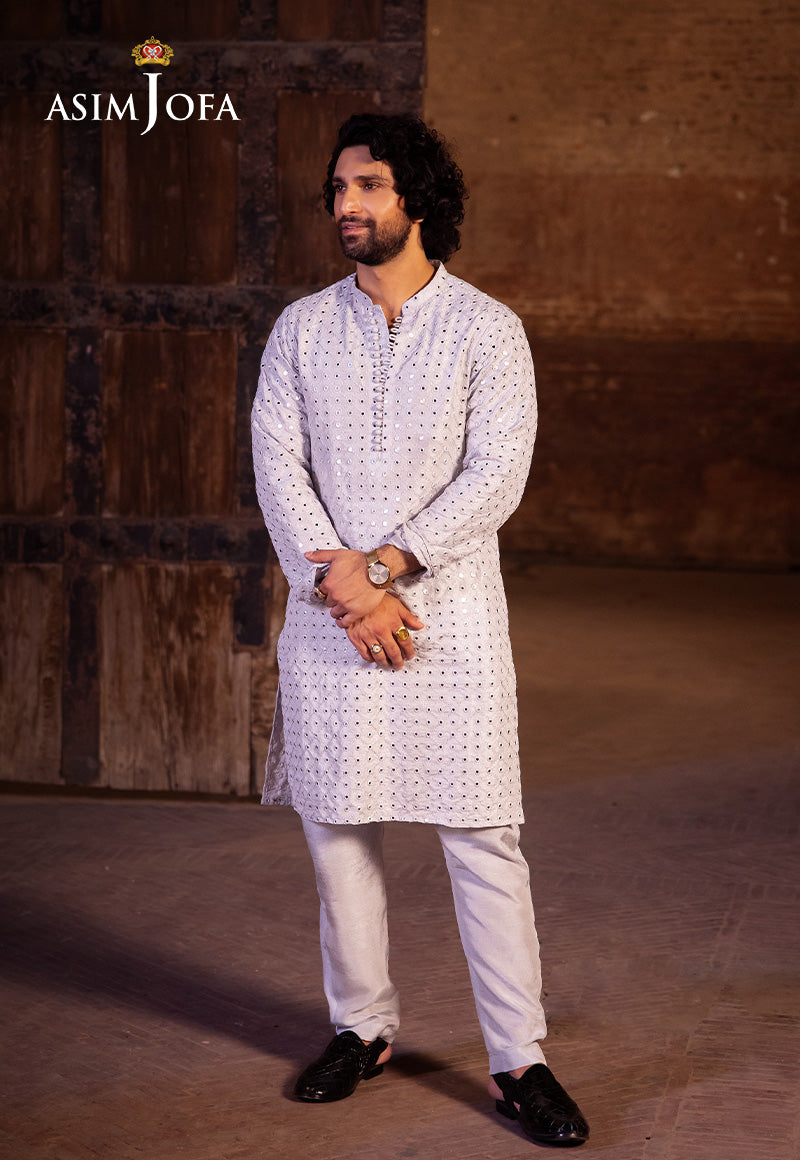
white black kurta